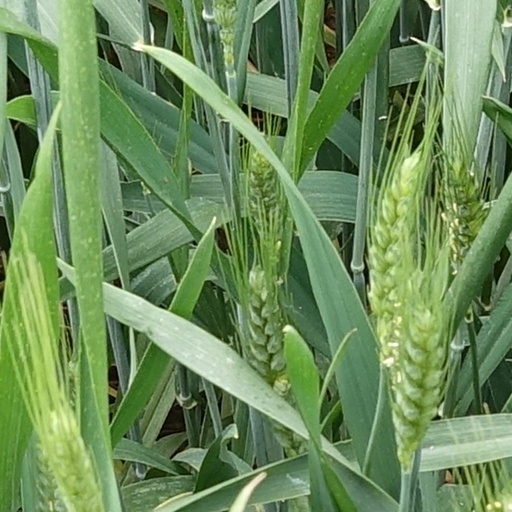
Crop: wheat